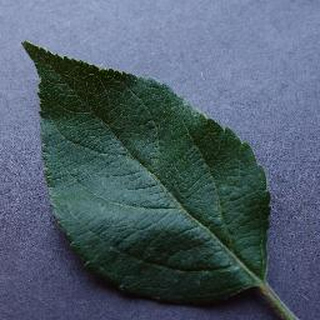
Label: healthy_apple